Joe Lieberman

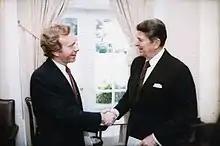
Lieberman with President Ronald Reagan in 1984

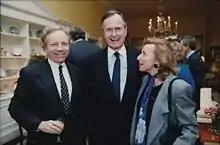
Lieberman with President George H. W. Bush in 1991

Lieberman was elected to the Connecticut Senate in 1970, where he served for 10 years, including the last six as Majority Leader. He suffered his first defeat in Connecticut elections in the Reagan landslide year of 1980, losing the race for the third district congressional seat to Republican Lawrence Joseph DeNardis, a state senator from suburban Hamden with whom he had worked closely on bipartisan legislative efforts. In 1981 he wrote an admiring biography of long-time Connecticut and national Democratic leader John Moran Bailey, reviewing also in the book the previous 50 years of Connecticut political history.